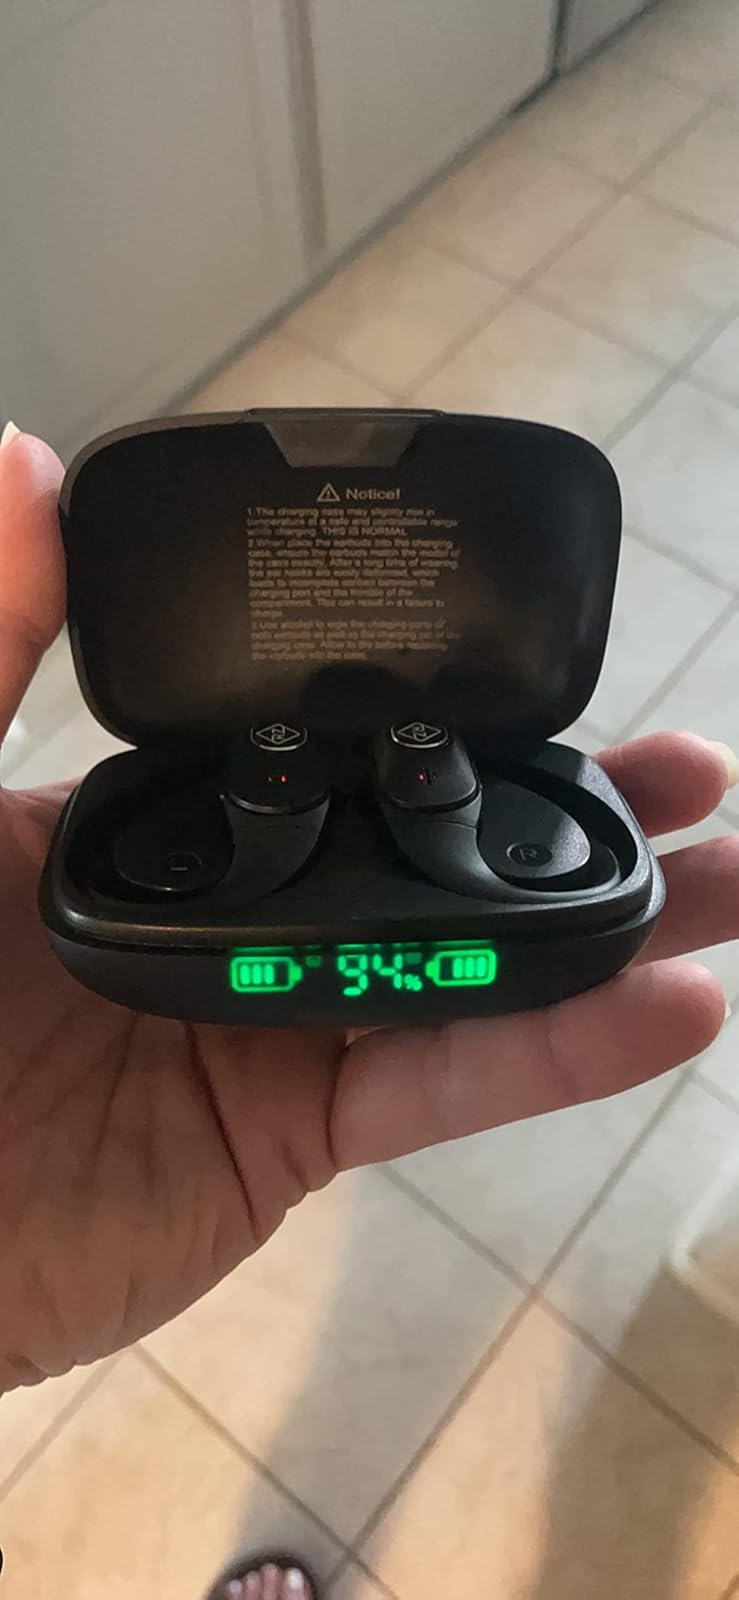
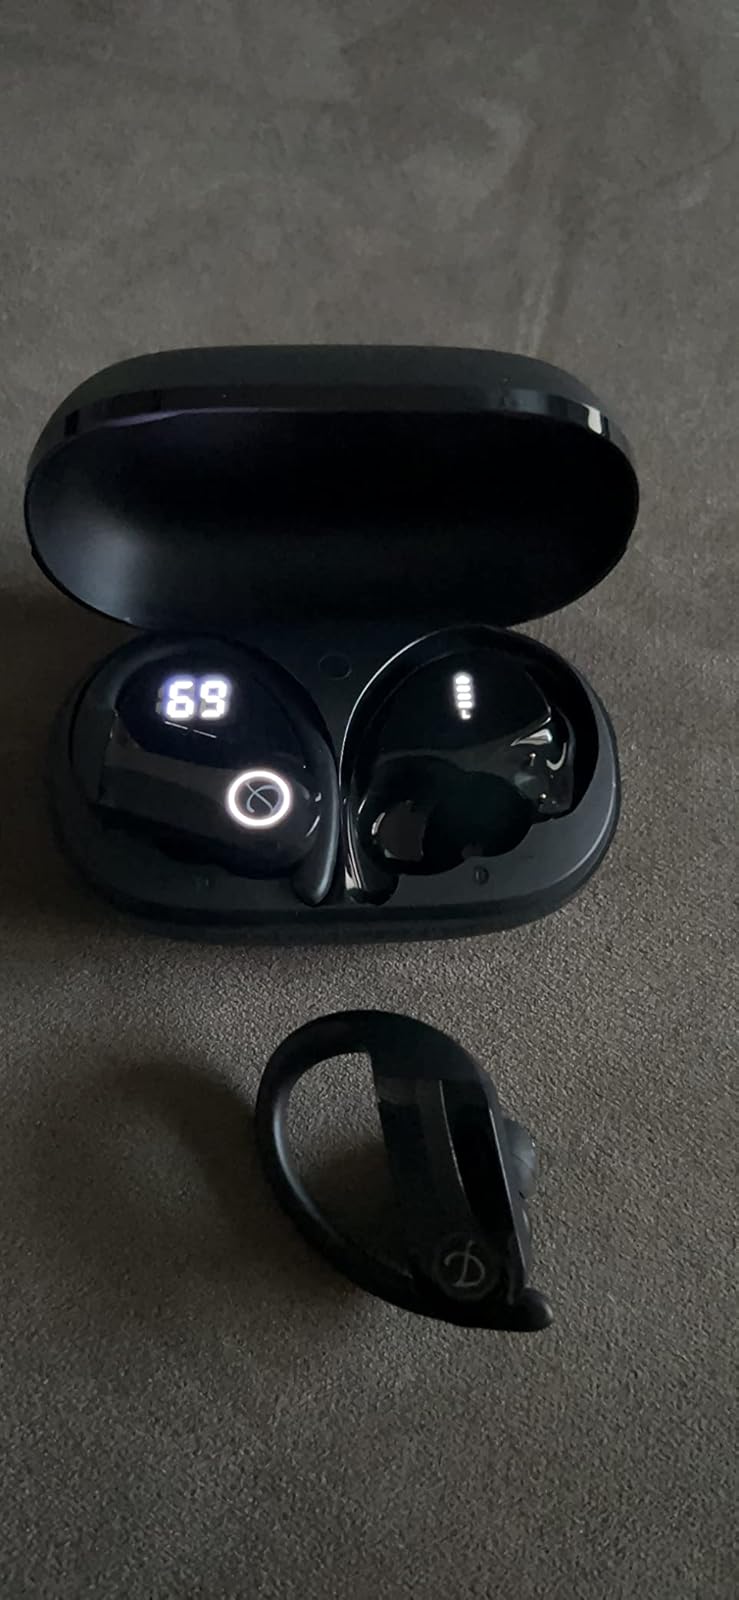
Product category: earbuds
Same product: no